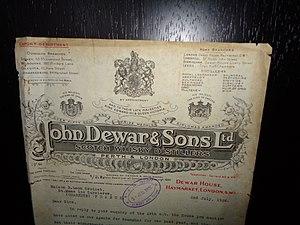
John Dewar & Sons est une marque de whisky écossais créée en 1846. Elle appartient aujourd'hui au groupe Bacardi.